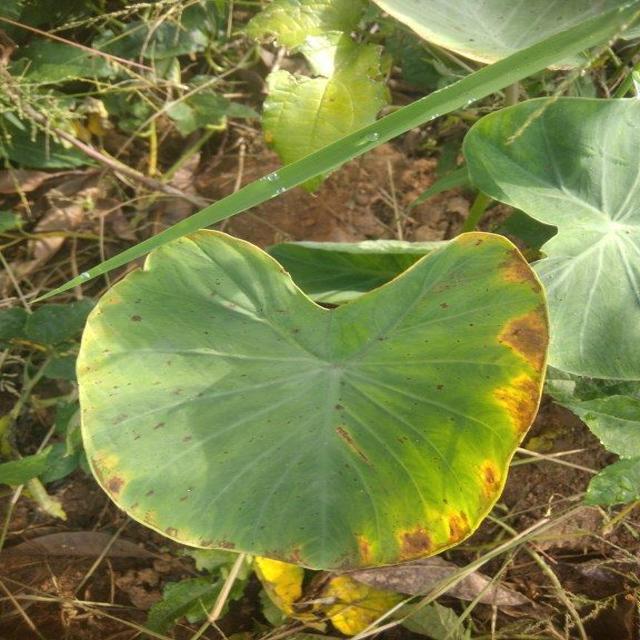
Label: Mid_Blight